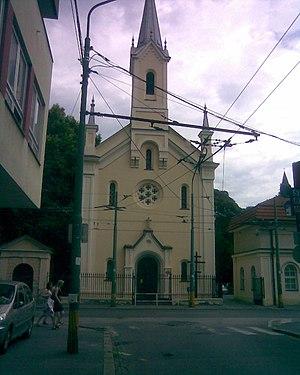
Cet article recense les cathédrales de Slovaquie.
La Temple de l'Exaltation de la Sainte-Croix est une cathédrale de l'Église grecque-catholique slovaque située à Bratislava en Slovaquie. C'est la cathédrale de l'éparchie de Bratislava depuis le 30 janvier 2008.